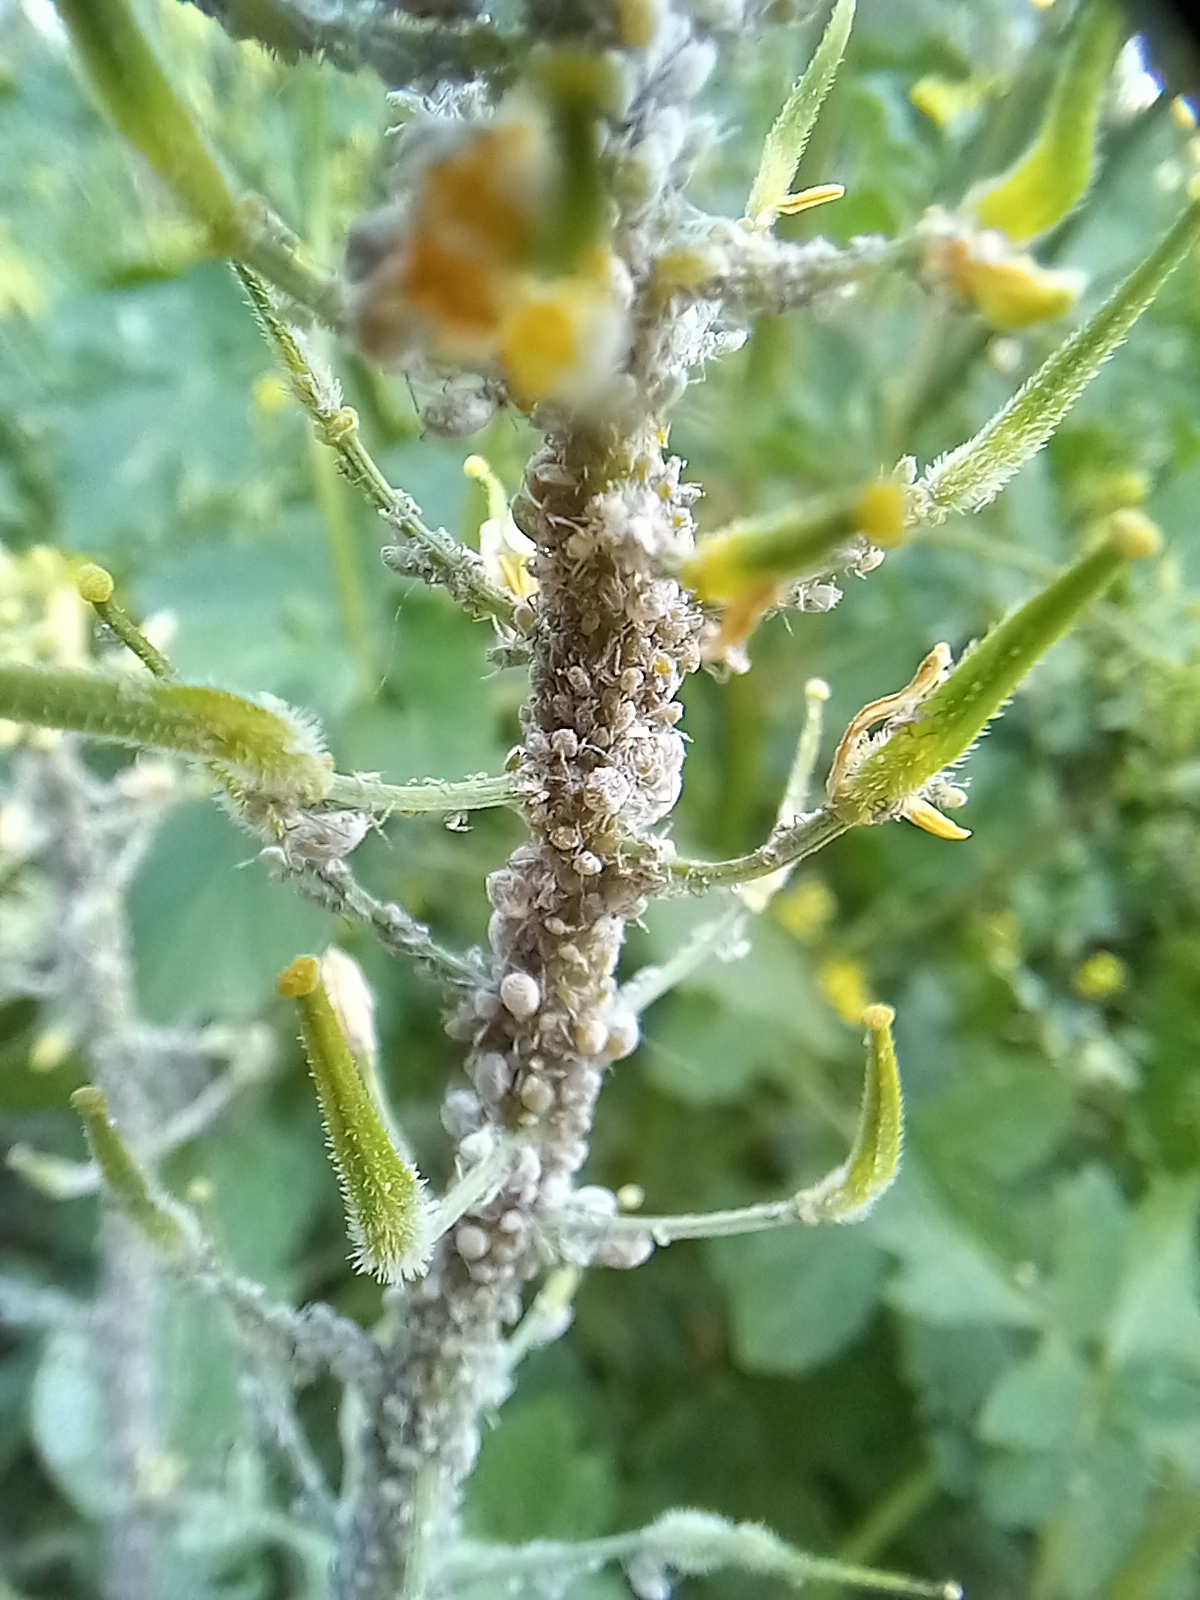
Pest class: cabbage_aphid